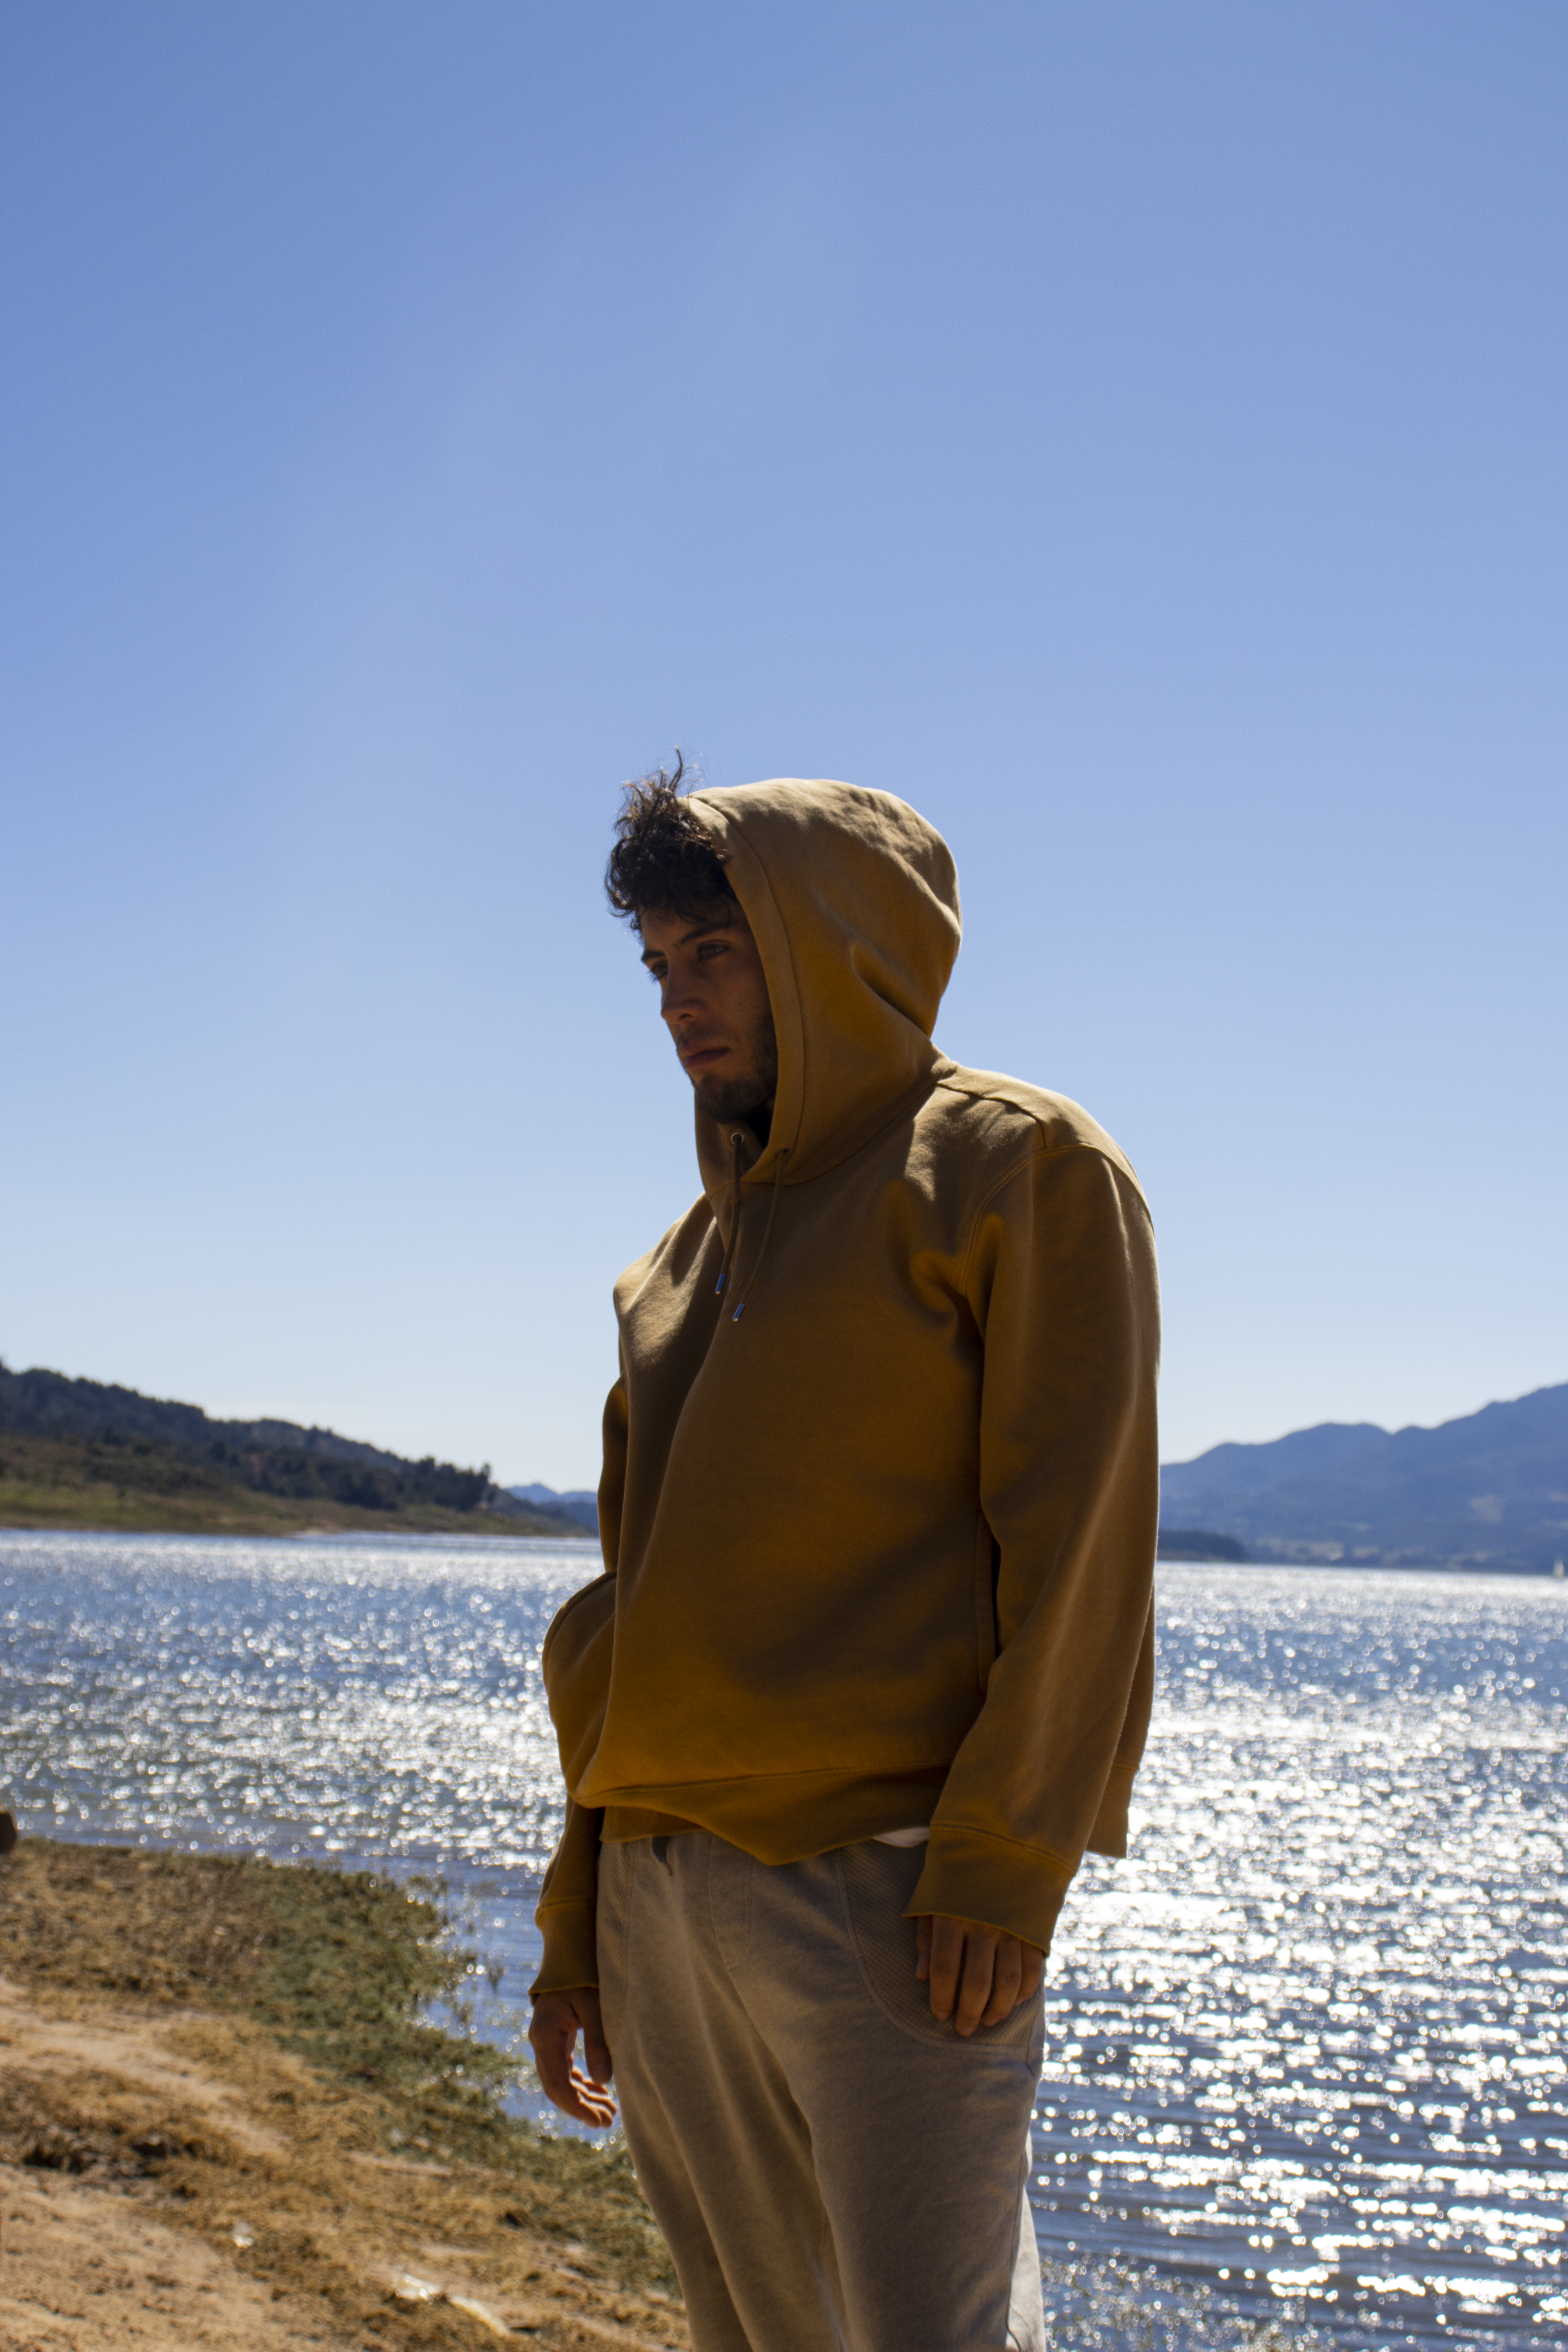
beach, sleeve, hood, hoodie, People in nature, coast, shore, reservoir, lake district, winter, loch, portrait photography